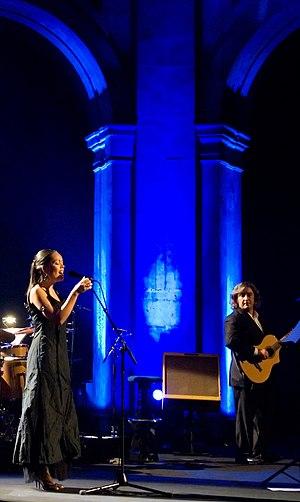
Rita with Pedro Ayres Magalhães, fondateur du fameux groupe portugais Madredeus - Teatro Ibérico, Lisbonne 2008 Português: Rita com Pedro Ayres Magalhães, fundador do aclamado grupo português Madredeus - Teatro Ibérico, Lisboa 2008 Español: Rita con Pedro Ayres Magalhães, fundador del aclamado grupo portugués Madredeus - Teatro Ibérico, Lisboa 2008